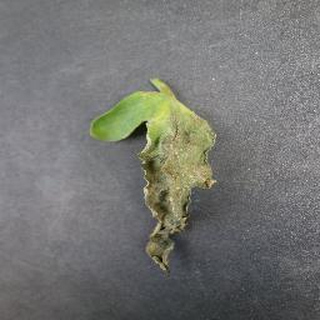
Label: tomato_late_blight